Phototaxis

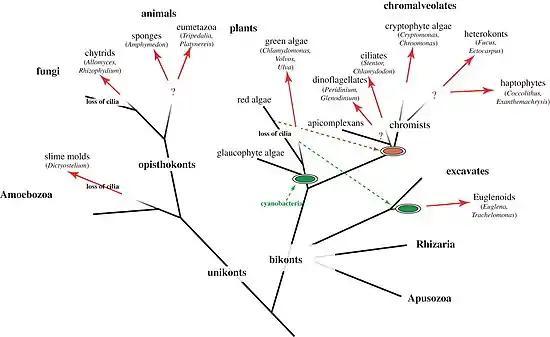
Red arrows indicate the likely point of origin of phototaxis in a given group. Question marks indicate uncertainties regarding independent or common origin.

Phototaxis is a kind of taxis, or locomotory movement, that occurs when a whole organism moves towards or away from a stimulus of light. This is advantageous for phototrophic organisms as they can orient themselves most efficiently to receive light for photosynthesis. Phototaxis is called positive if the movement is in the direction of increasing light intensity and negative if the direction is opposite.